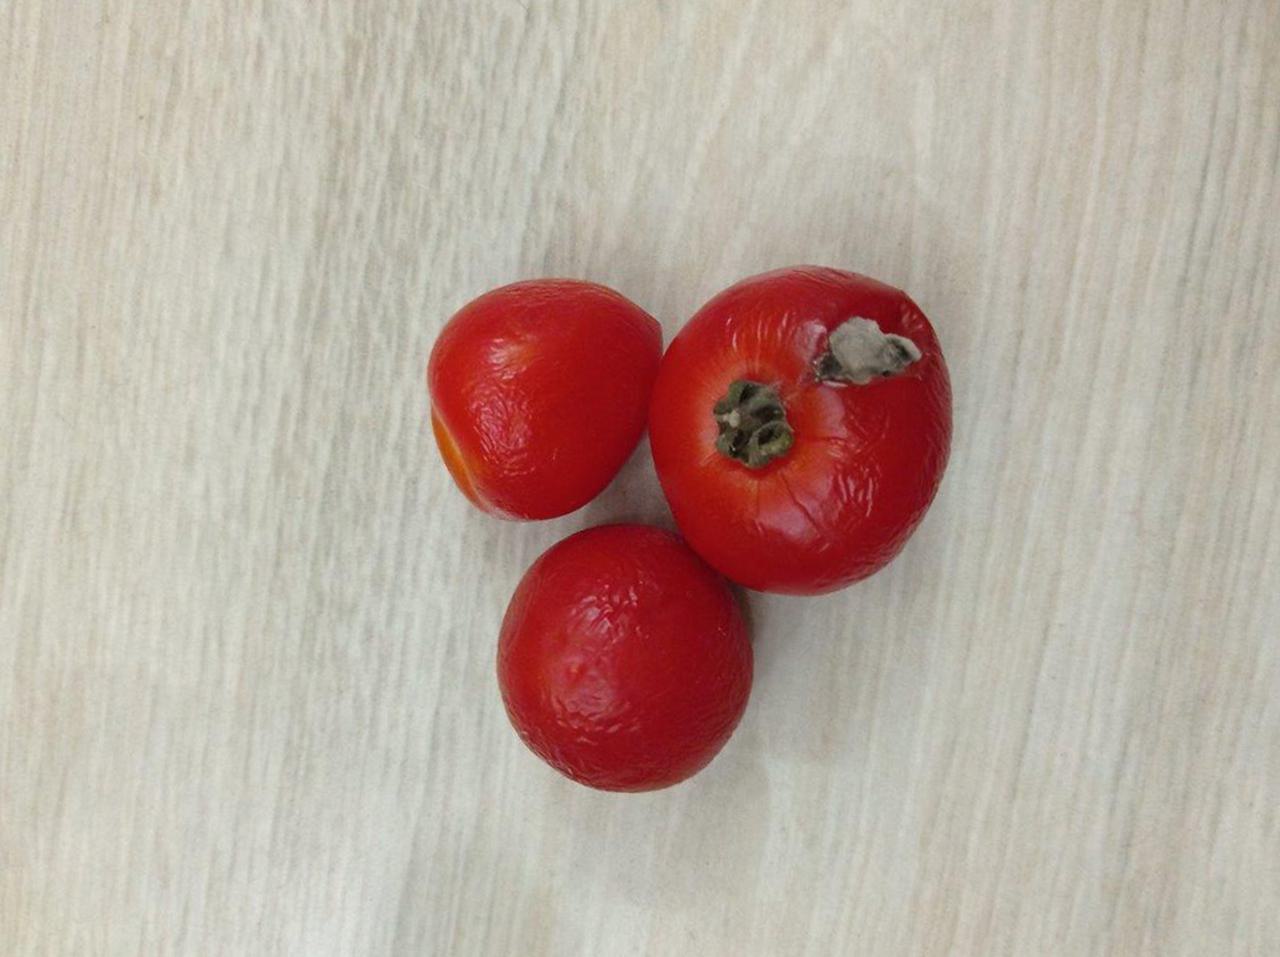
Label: Rotten